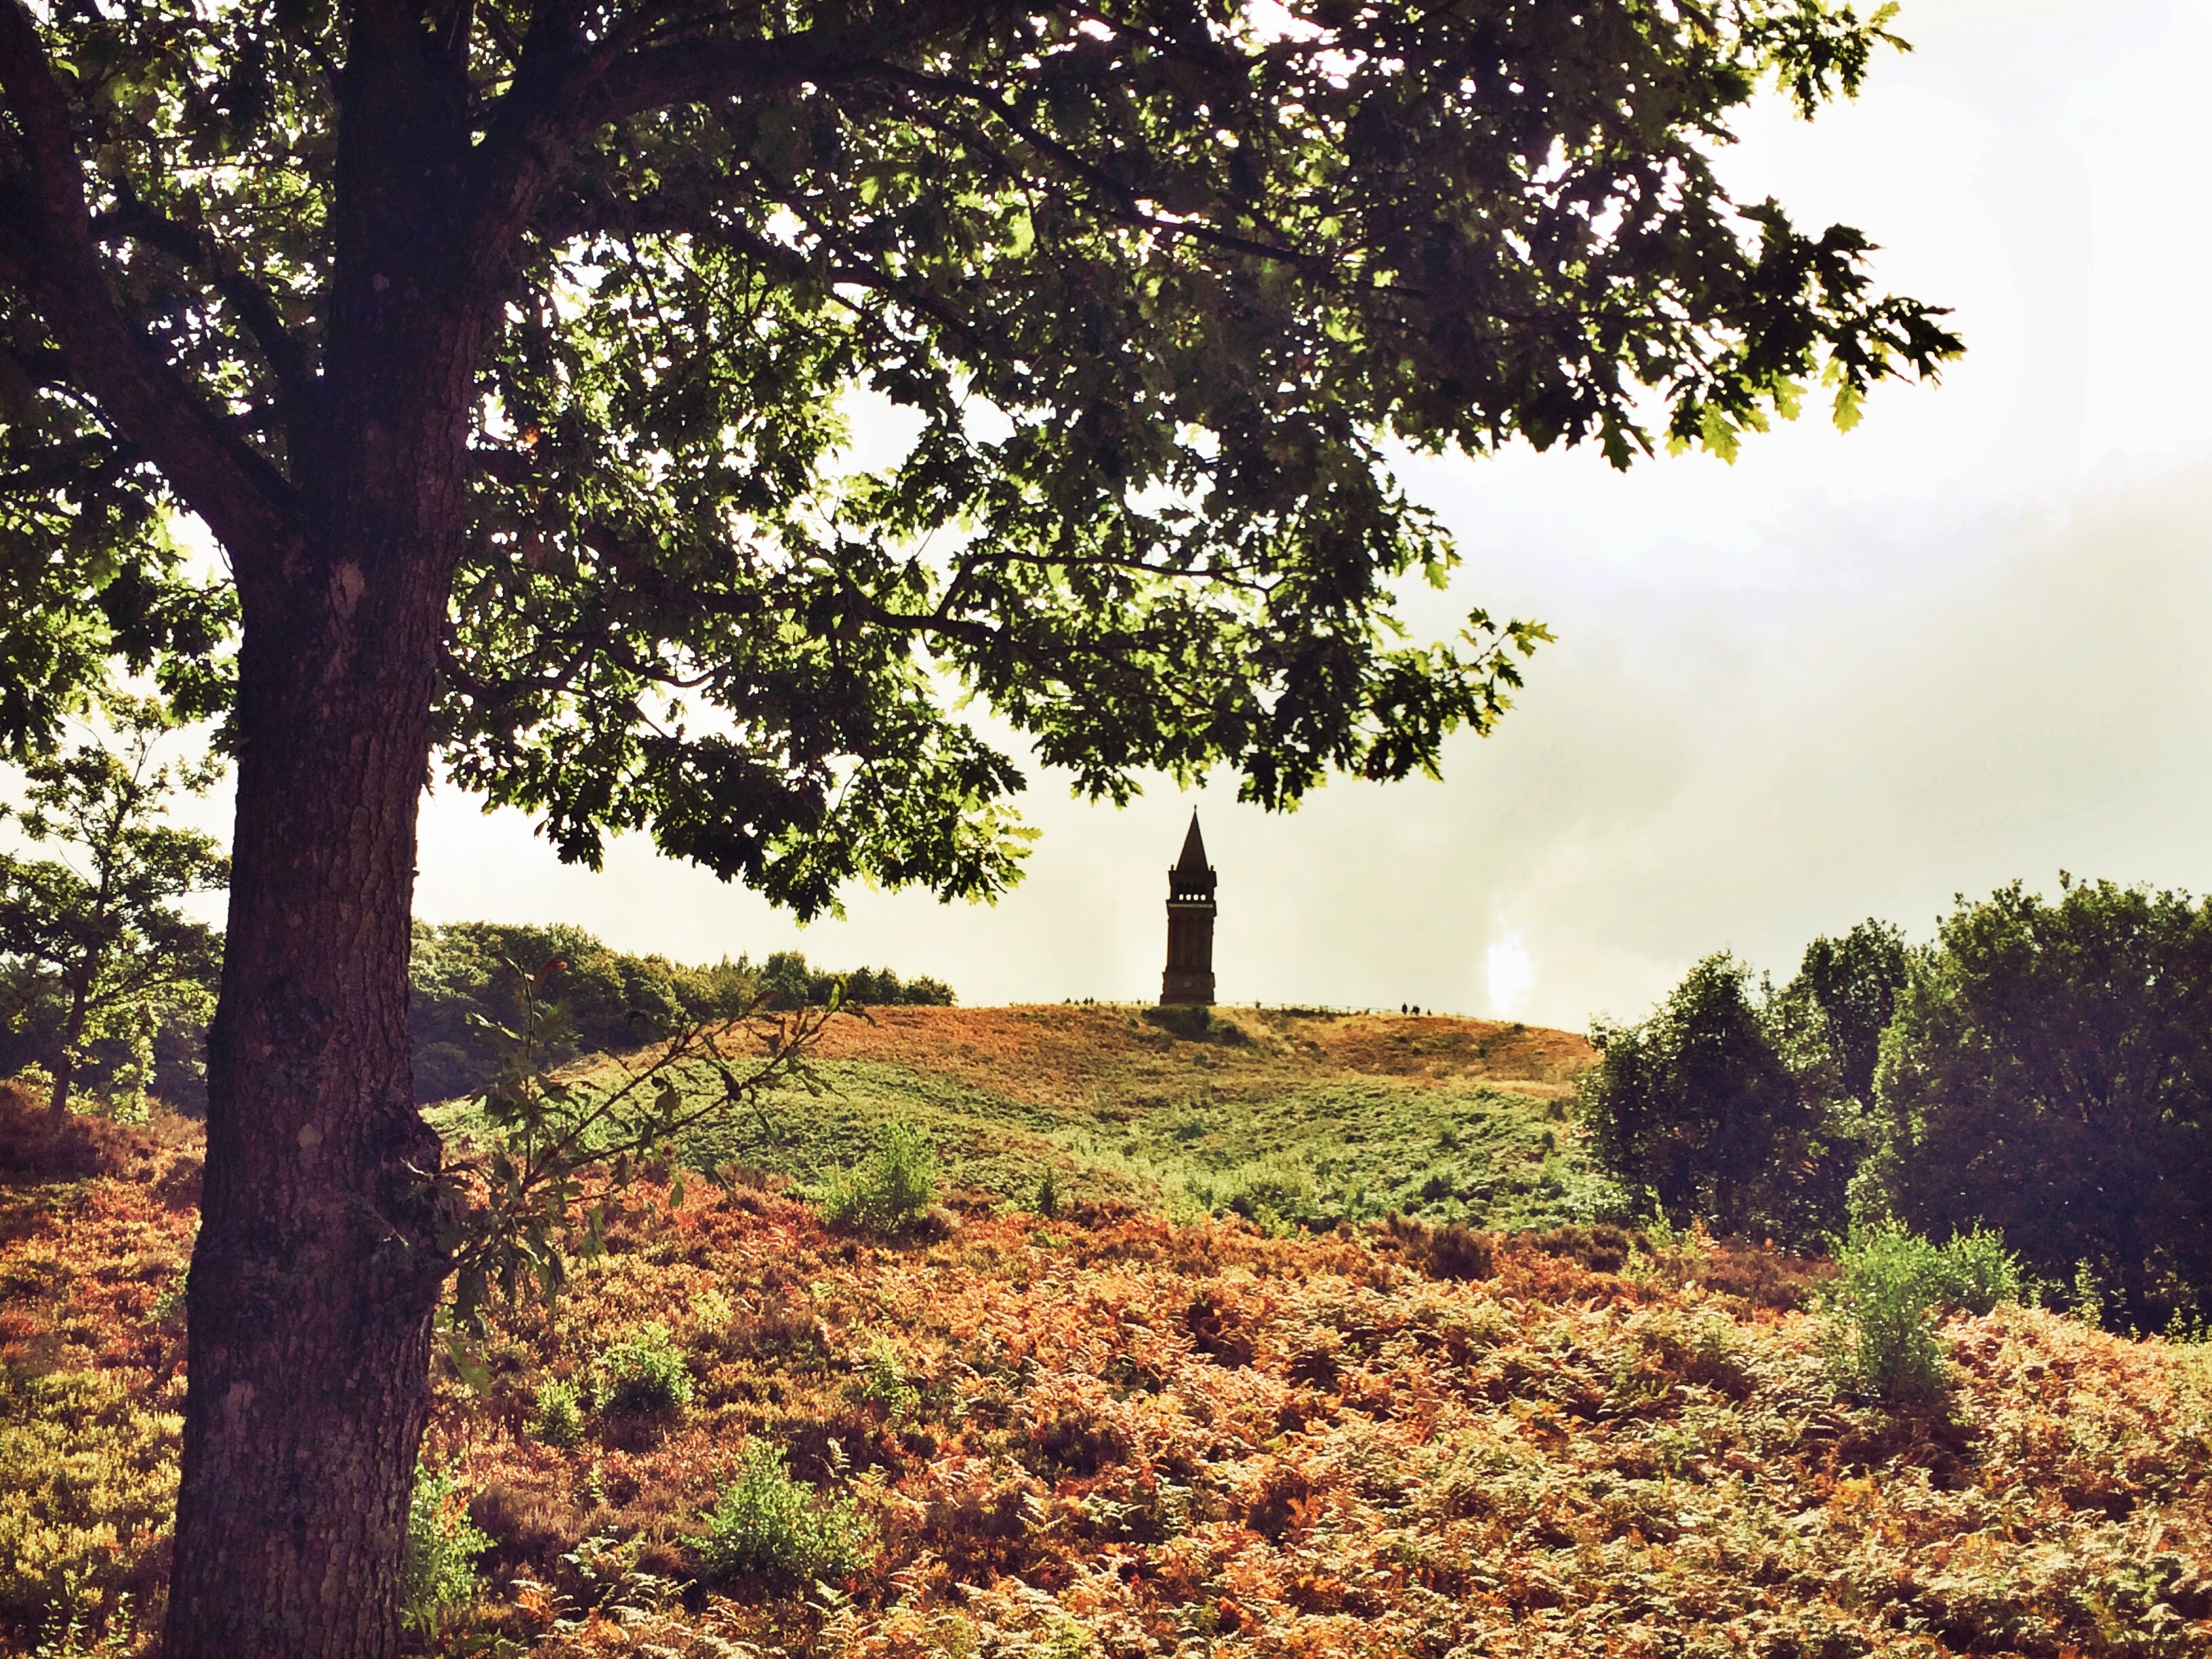
landscape, tree, nature, forest, grass, plant, field, meadow, sunlight, morning, leaf, flower, autumn, season, woodland, habitat, ecosystem, rural area, natural environment, woody plant